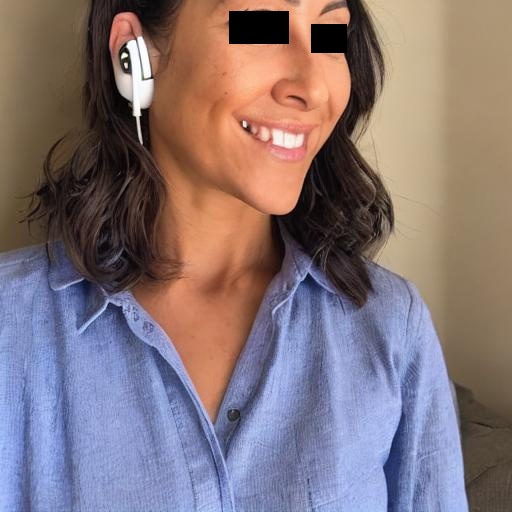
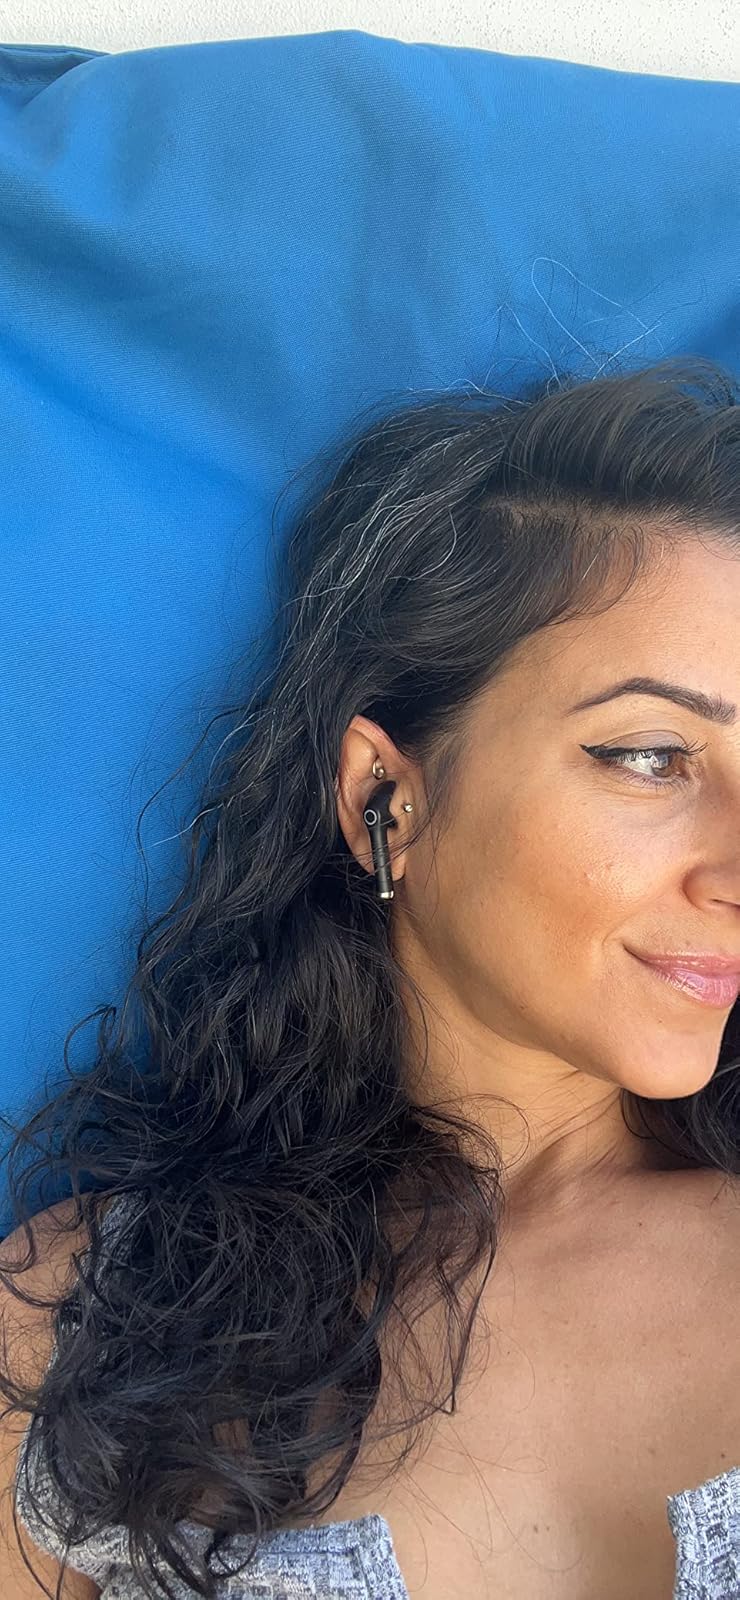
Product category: earbuds
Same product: no